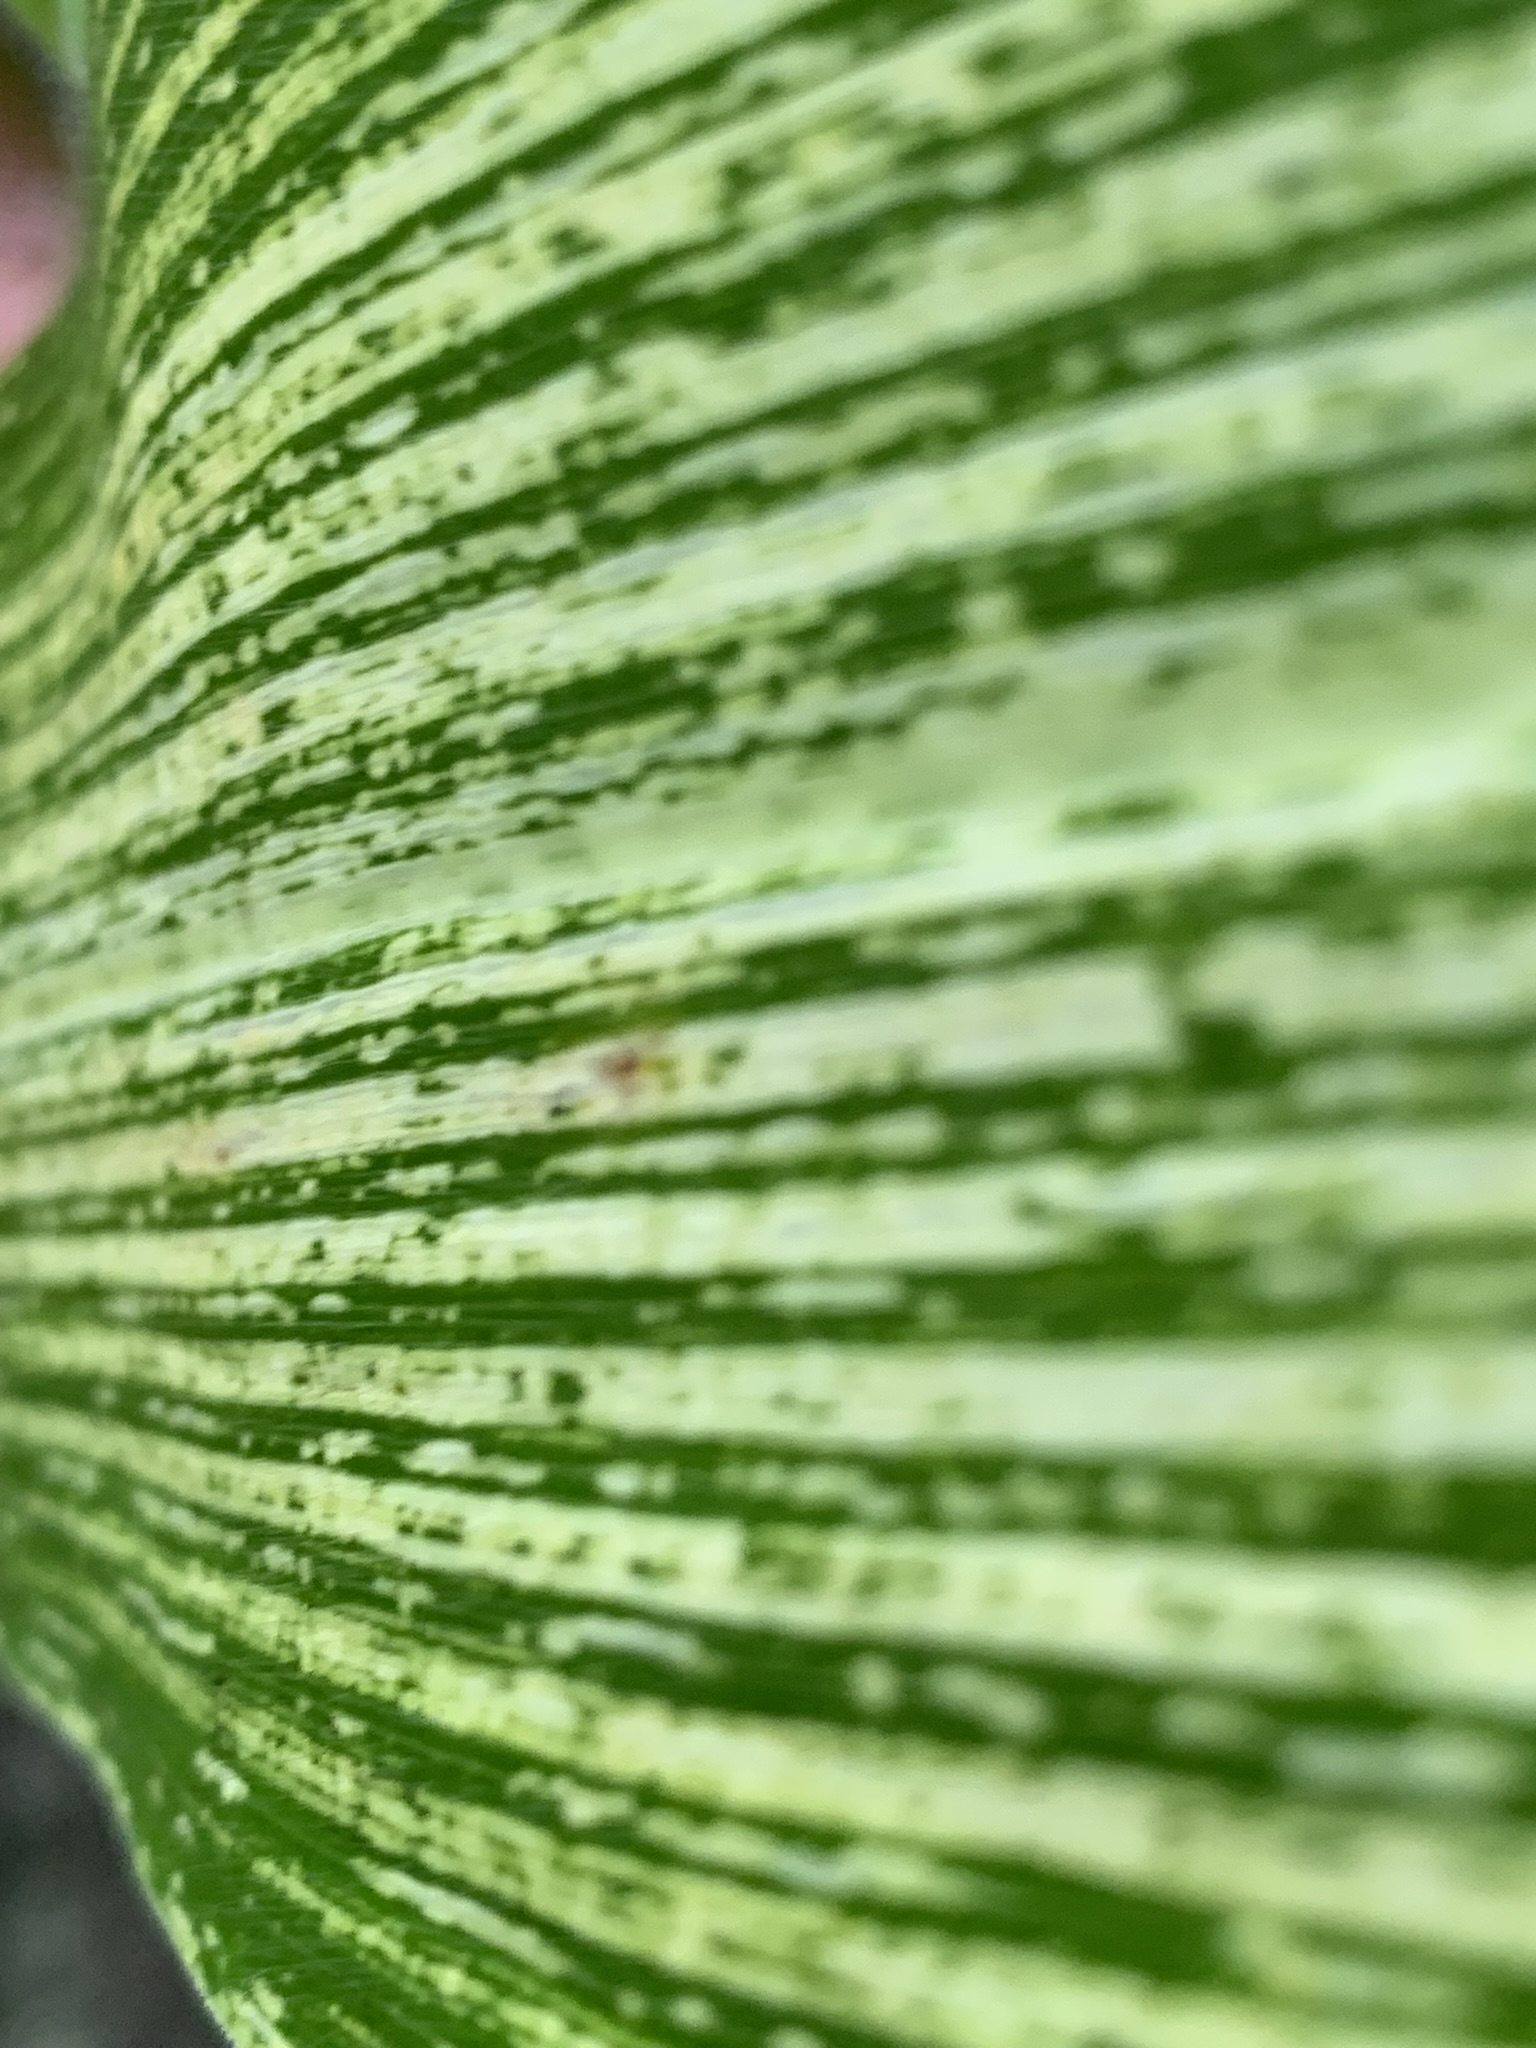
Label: MSV